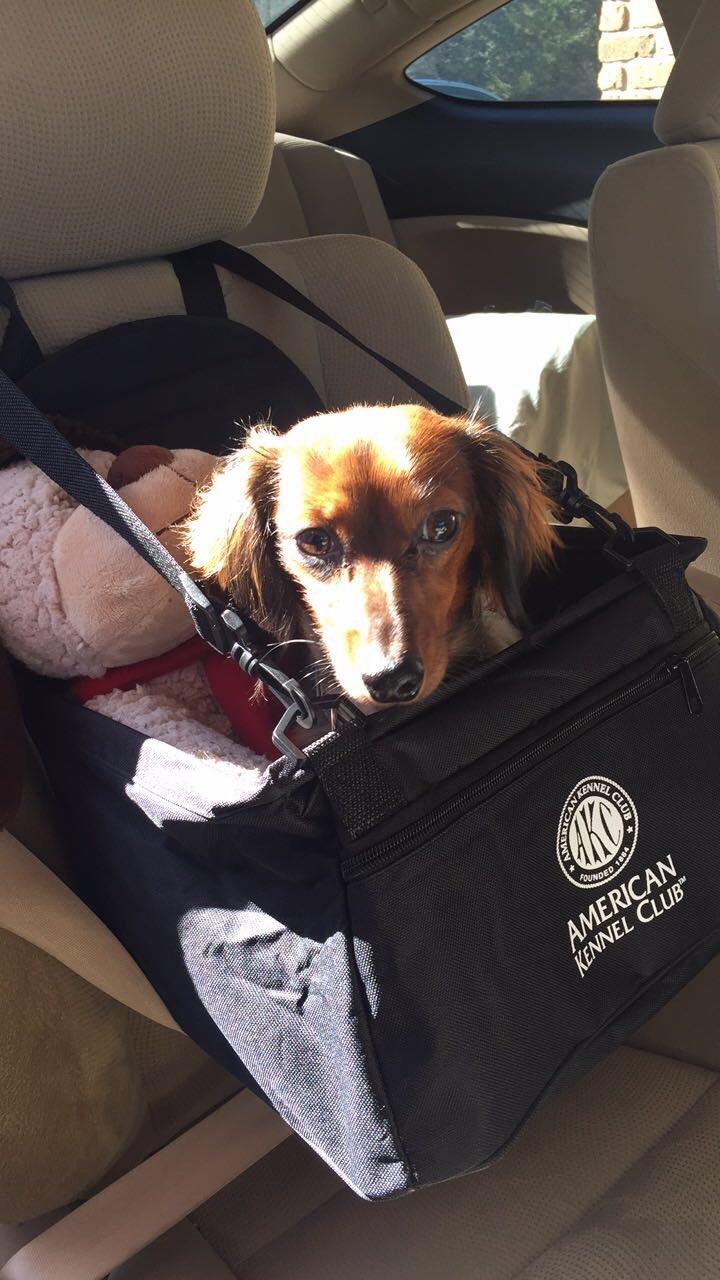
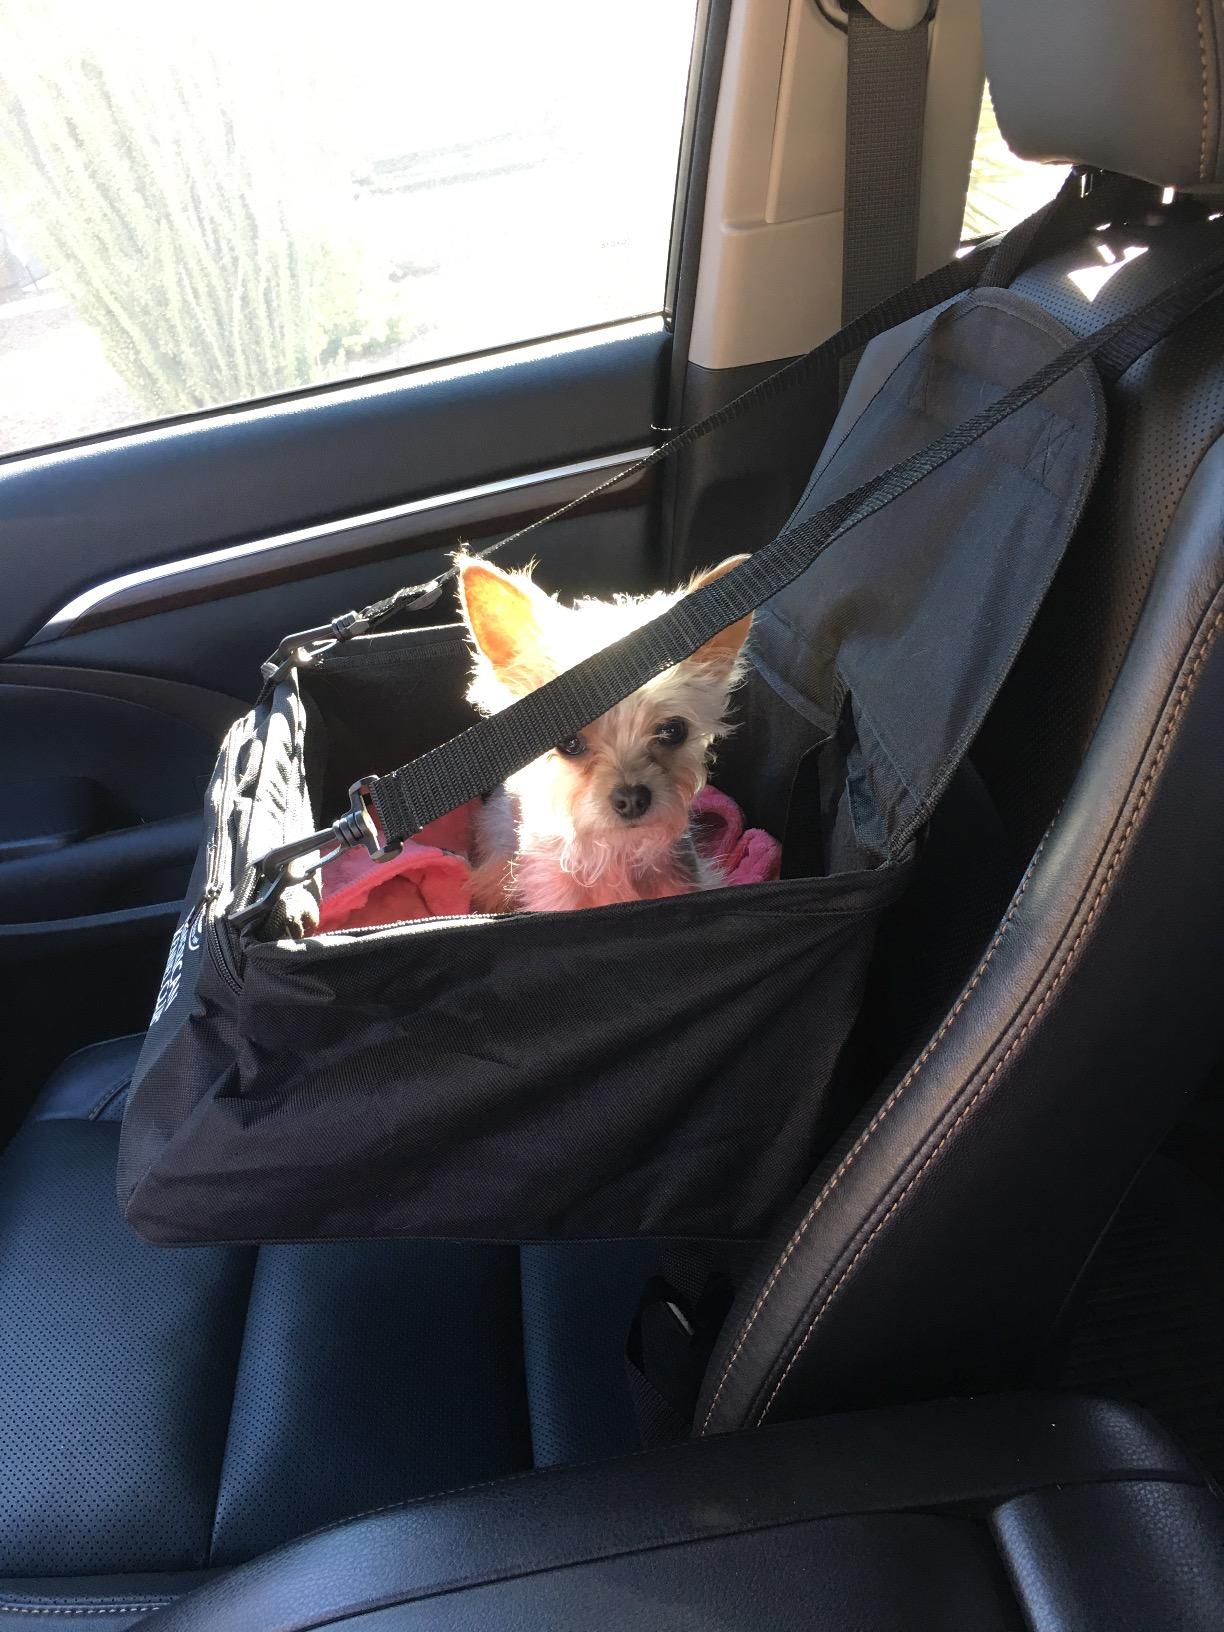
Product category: items_kennel
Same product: yes